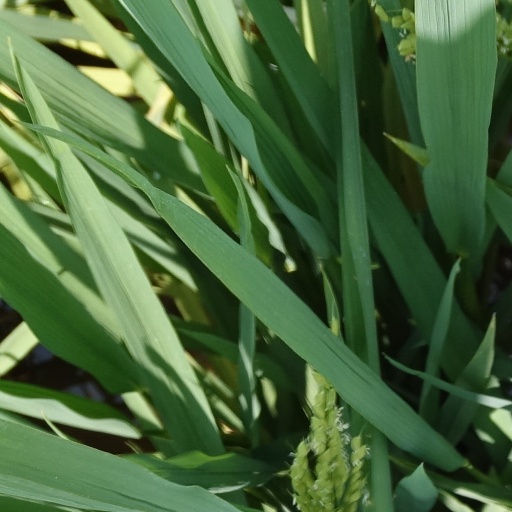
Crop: rice